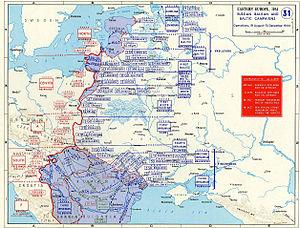
L’offensive Jassy-Kichinev, nommée d’après les noms russes des deux grandes villes de Jassy et de Chişinău, est une offensive stratégique soviétique menée contre les forces de l’Axe en Roumanie orientale du 20 au 29 août 1944. Les 2ᵉ et 3ᵉ front ukrainiens de l’Armée rouge et les deux divisions alliées roumaines « Horia-Cloșca-Crișan » et « Tudor Vladimirescu » engagent le Groupe d'armées Sud Ukraine, composé de formations allemandes et roumaines, dans une opération visant à reprendre la RSS de Moldavie et de détruire les forces de l’Axe dans la région. Simultanément, le coup d'État roumain de 1944 fit basculer la Roumanie dans le camp des Alliés, ouvrant la route des Balkans. L'offensive aboutit à l'encerclement et à la destruction des forces allemandes présentes, permettant à l'armée soviétique de conquérir l'ensemble des Balkans et contraignant les forces allemandes à évacuer la Grèce.
Le Front roumain durant la Seconde Guerre mondiale oppose :
Le coup d'État roumain du 23 août 1944 est un épisode de la Seconde Guerre mondiale. Organisé par la résistance roumaine sous l'égide du roi Michel Iᵉʳ, il permet de renverser le dictateur Ion Antonescu, de mettre fin à la collaboration du royaume de Roumanie avec les forces de l'Axe et de faire entrer le pays dans le camp des Alliés. En effet, malgré l'avancée de l'Armée rouge sur le front de l'Est et son entrée en Roumanie en mars 1944, Ion Antonescu refusait de rompre son alliance avec le Troisième Reich.